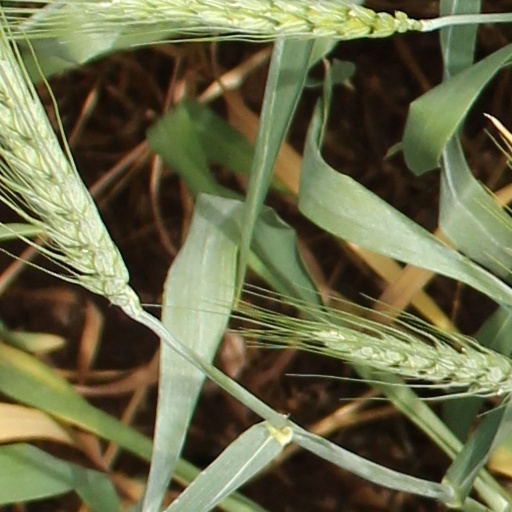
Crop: wheat